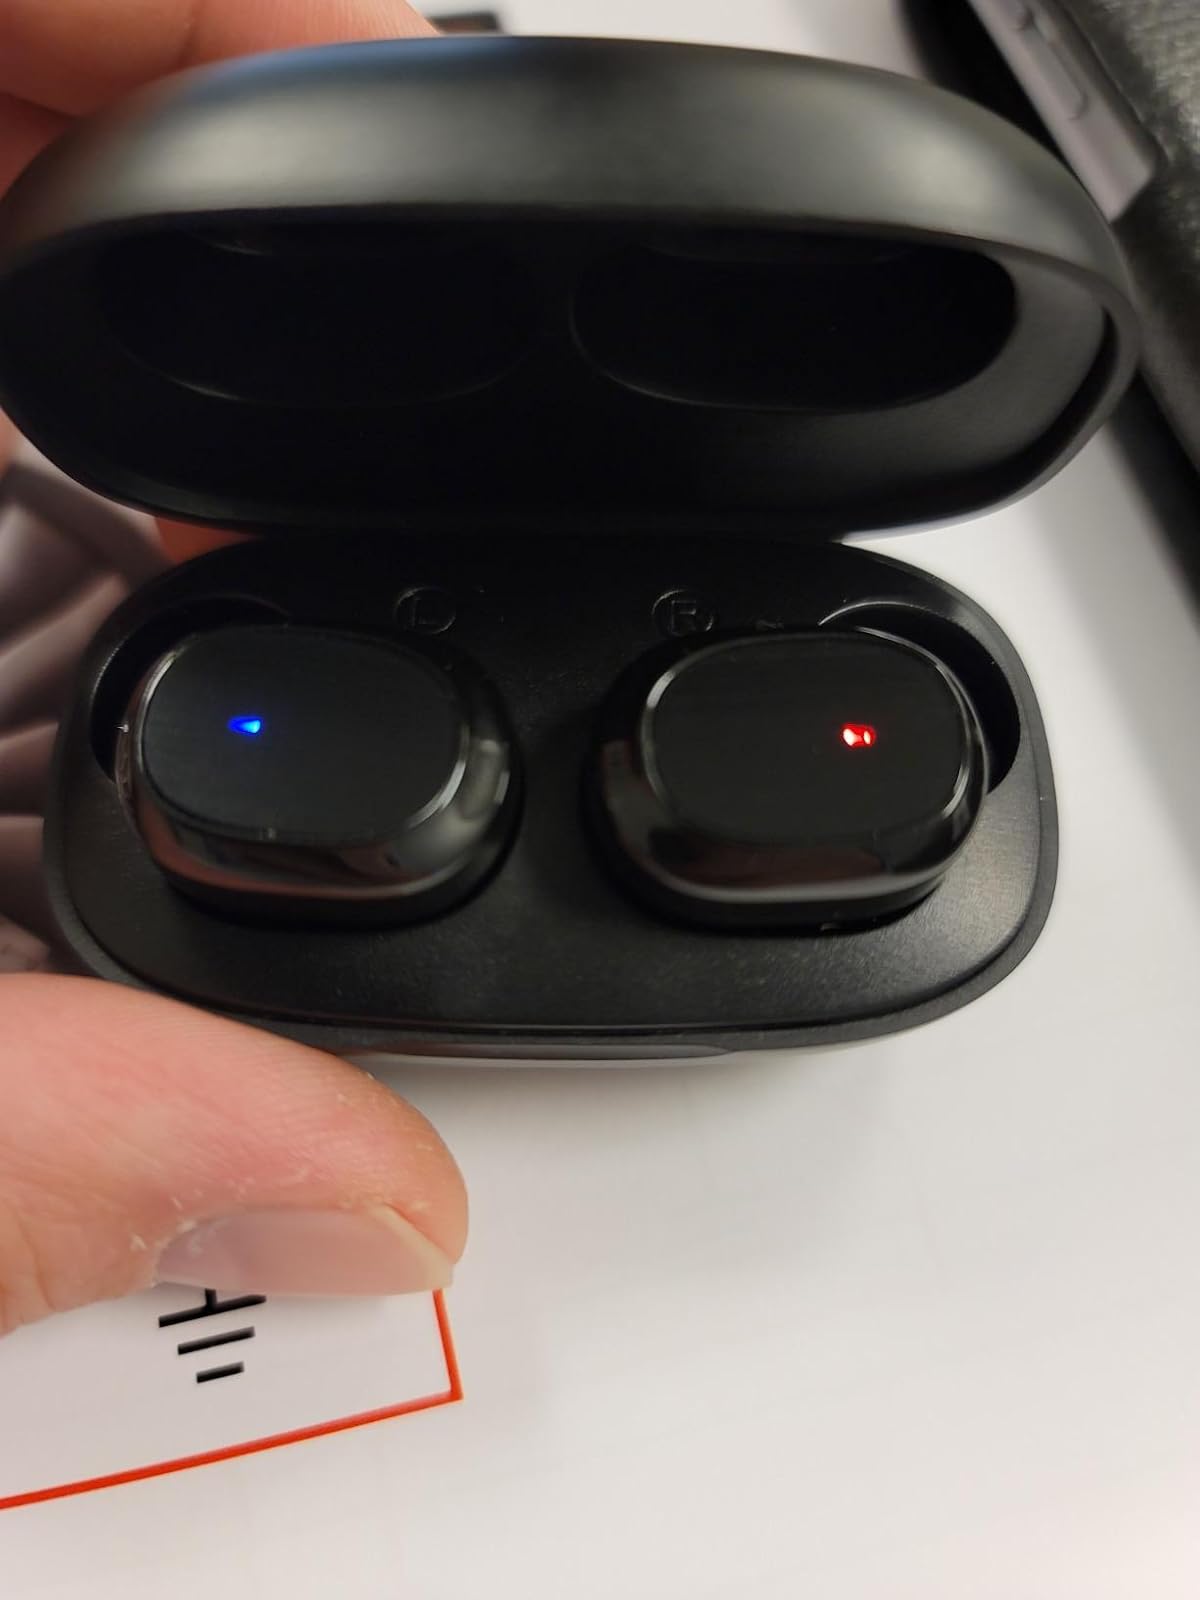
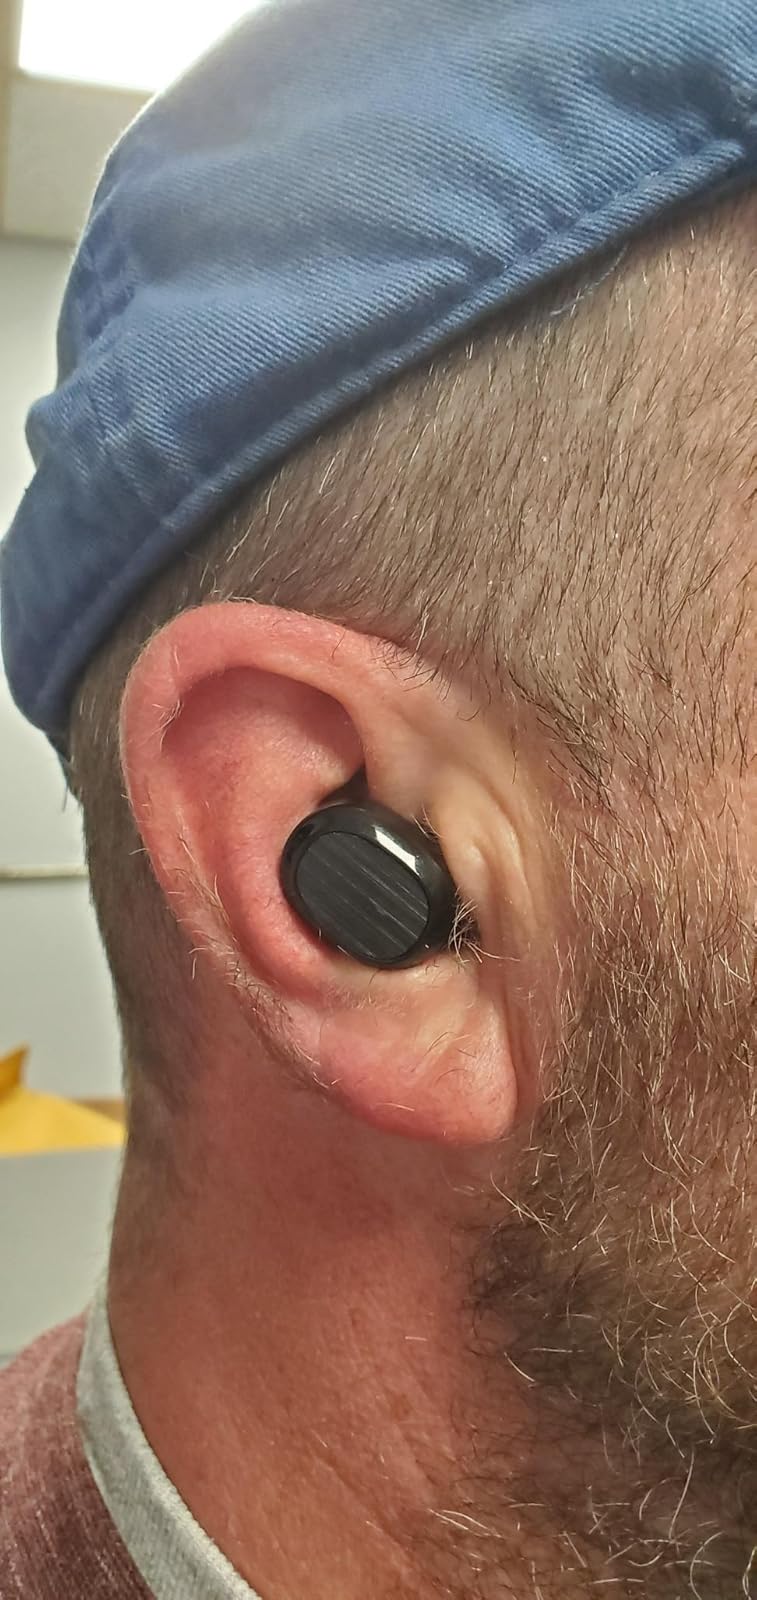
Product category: earbuds
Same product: yes